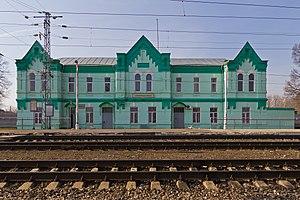
Serebrianye Proudy est une commune urbaine de l'oblast de Moscou, en Russie. Elle se trouve à 160 kilomètres de Moscou. Sa population s'élève à 8 792 habitants en 2019.